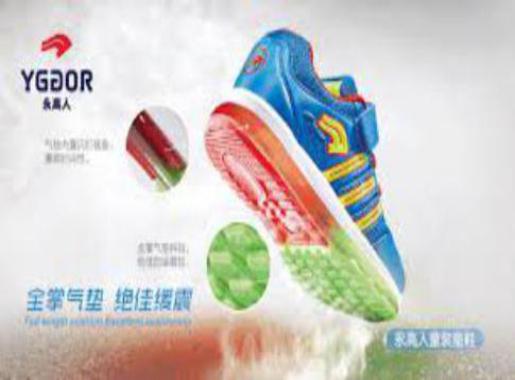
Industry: Sports